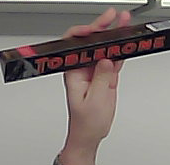
Product: toblerone_black